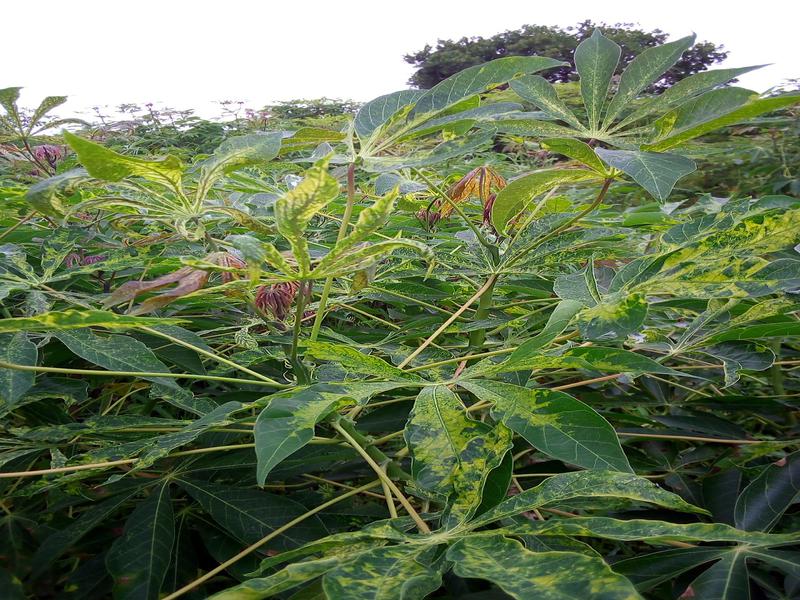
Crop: cassava
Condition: mosaic_disease